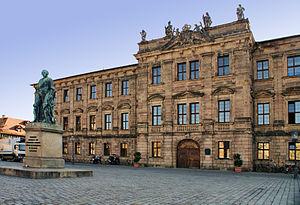
L'université Friedrich-Alexander d'Erlangen-Nuremberg est une université allemande fondée en 1742. Elle est actuellement la deuxième plus grande université en Bavière, avec 11 facultés rassemblant 265 chaires.